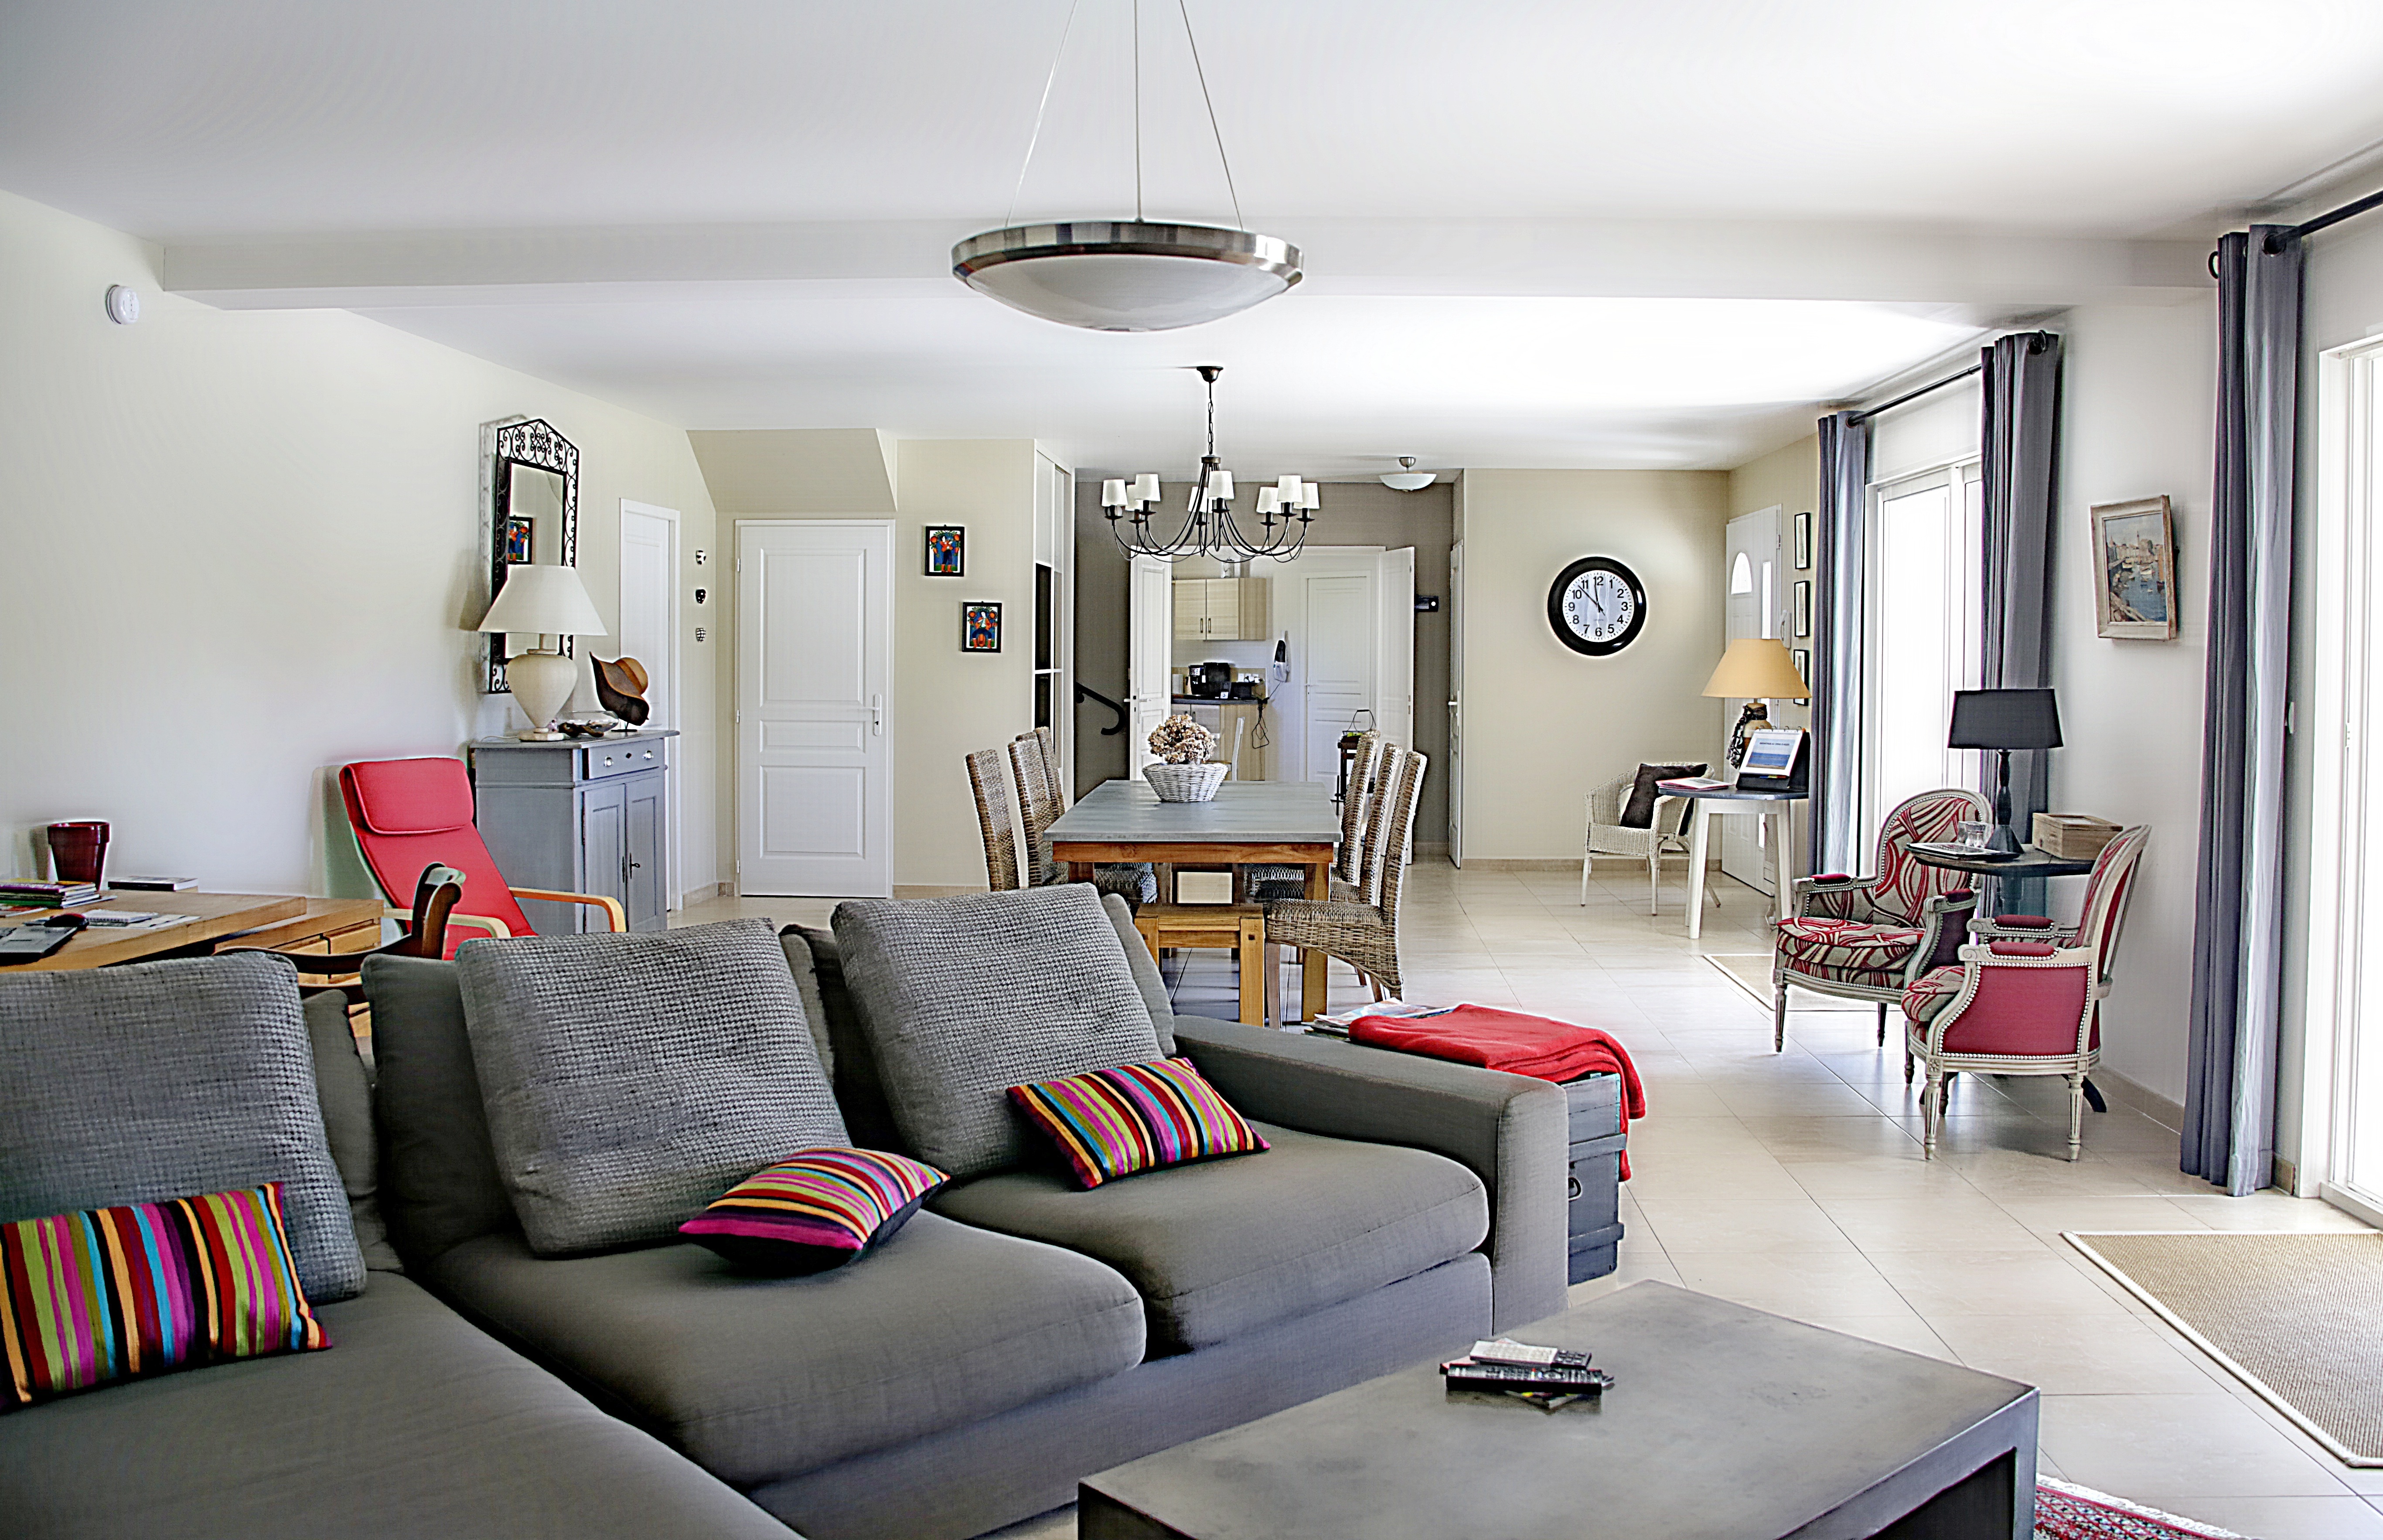
table, floor, home, cottage, property, living room, furniture, room, decor, apartment, interior design, furnishing, chairs, design, armchair, estate, condominium, real estate